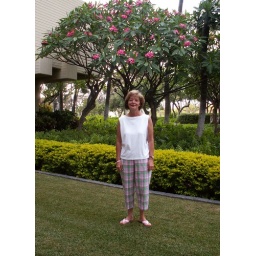
Cindy in pink and green, with a pink and green tree in the background. Both are beautiful! Taken at Mauna Kea Resort.